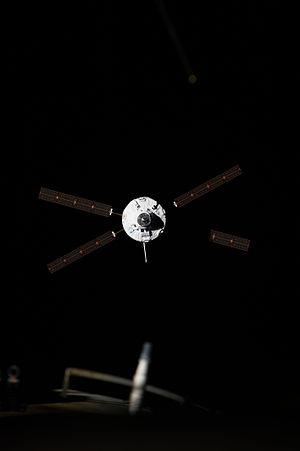
La mission Georges Lemaître ATV, ou Automated Transfer Vehicle 005, est la cinquième et dernière mission du véhicule automatique de transfert européen. Le lancement a eu lieu le 29 juillet 2014 pour une mission de 6 mois et demi. Elle porte le nom du physicien belge Georges Lemaître.